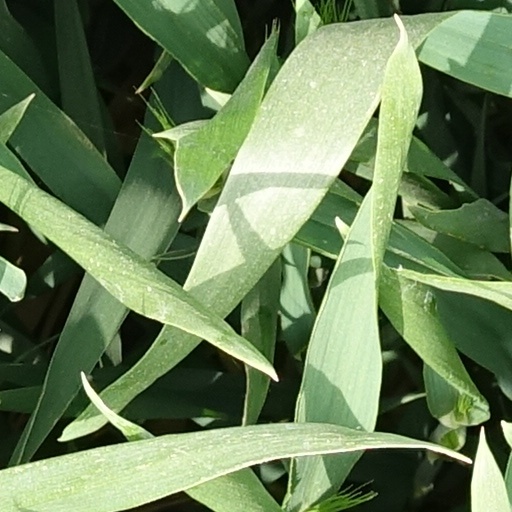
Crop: wheat